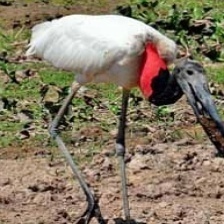
Species: JABIRU
Scientific name: JABIRU MYCTERIA
ImageNet parent category: white_stork